Cody Jones

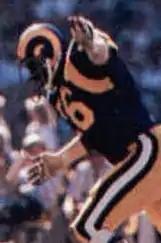
Jones playing for the Rams in 1980

Cody Jones (born May 3, 1951) is an American former professional football player who was a defensive tackle in the National Football League (NFL). He played college football for the San Jose State Spartans and played pro ball for the Los Angeles Rams from 1974 to 1982.